List of UK Albums Chart number ones of the 1990s

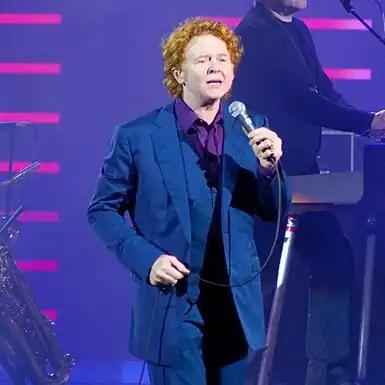
Colour photograph of Simply Red performing live onstage in 2009.

The UK Albums Chart is a weekly record chart based on album sales from Sunday to Saturday in the United Kingdom; during the 1990s, a total of 216 albums reached number one. Until 1 February 1994, the chart was compiled each week by Gallup – after this date, it was managed by Millward Brown, who expanded the number of sales figures sampled, and extended the use of electronic point of sale machines. From July 1998 onwards, compilation of the chart was overseen by the Chart Information Network, jointly operated by the British Phonographic Industry (BPI) and the British Association of Record Dealers. Throughout the decade, the chart was based solely on physical album sales, and each week's number one was first announced on Sunday evenings on "The Radio 1 Chart Show".